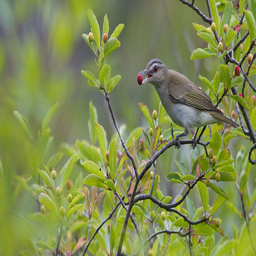
A bird is perched on a tree with a berry in his mouth.
Bird eating berry standing on leafy tree branch.
A bird perched on a branch in the middle of a tree.
A bird sitting on a tree branch with a berry in its mouth.
The bird is perched on the branch of the tree.